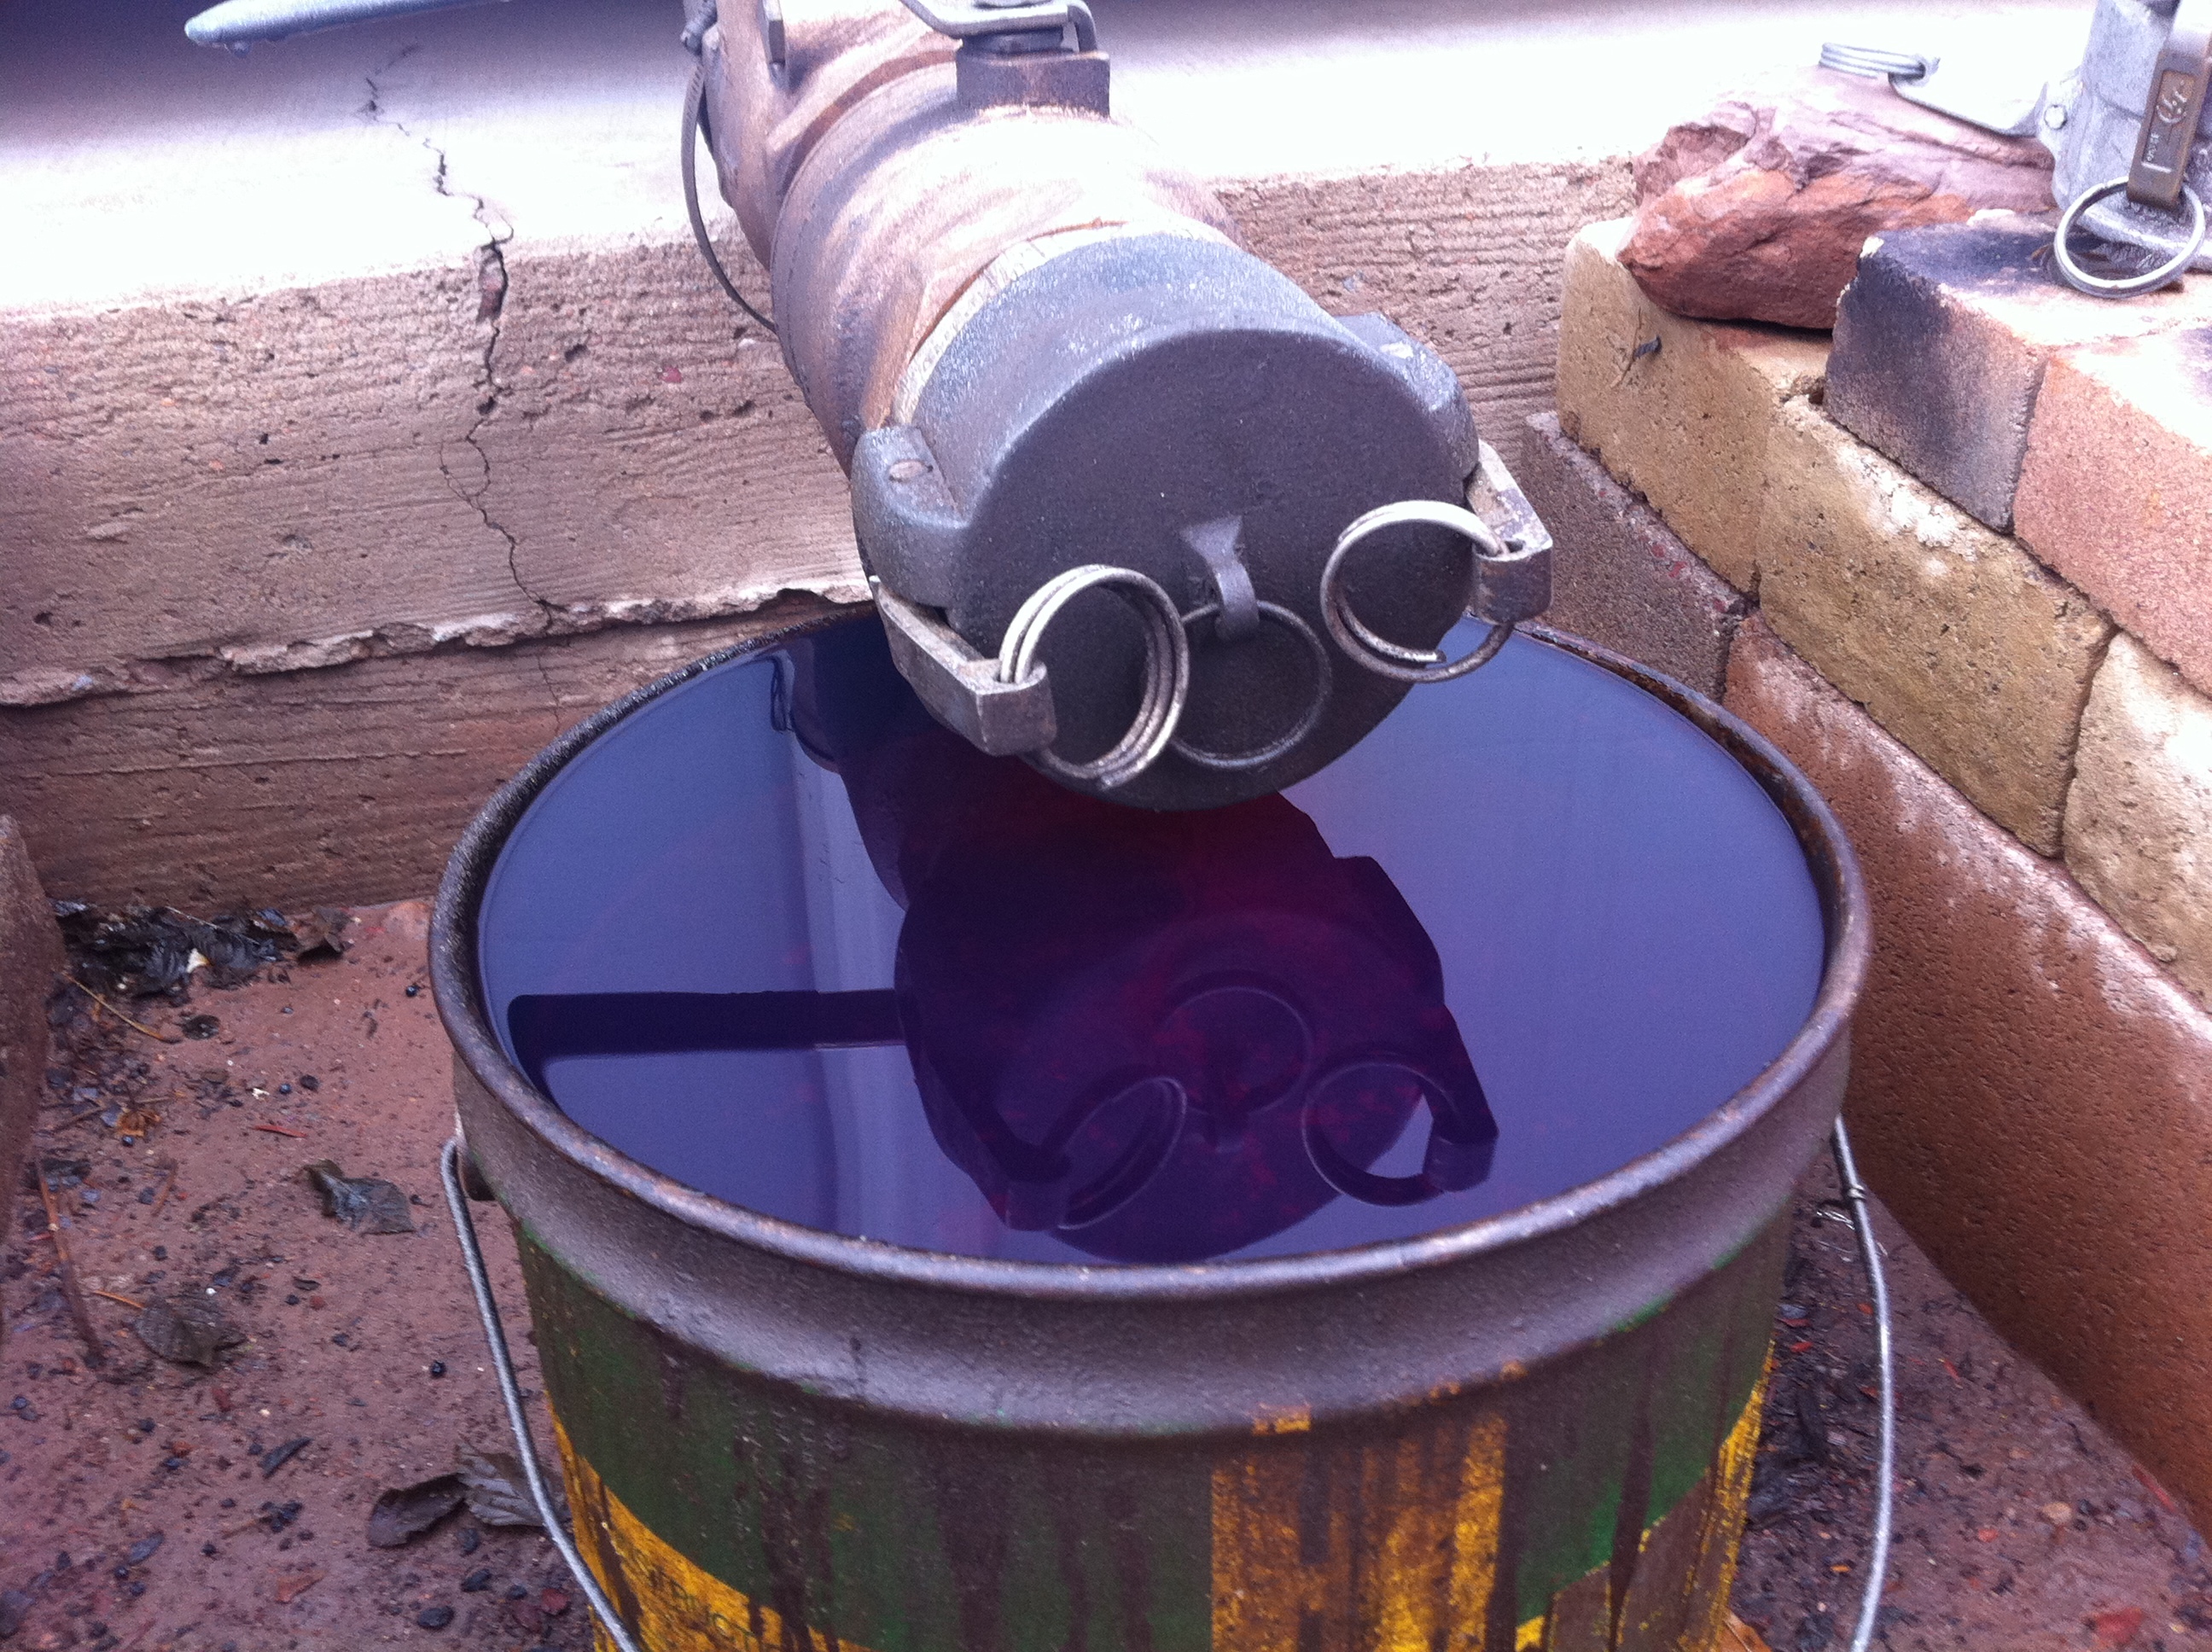
man made object